Buena Vista Park Historic District

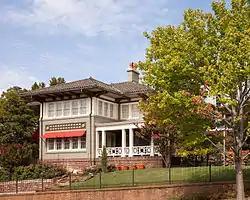

The Buena Vista Park Historic District in Tulsa, Oklahoma is a historic district that was listed on the U.S. National Register of Historic Places (NRHP) in 2007. Its 24 contributing buildings include Late 19th and 20th Century Revivals and Late 19th and Early 20th Century American Movements architecture, specifically Colonial Revival architecture, Prairie School, and Bungalow/Craftsman architecture. The period of significance is 1913-1933.